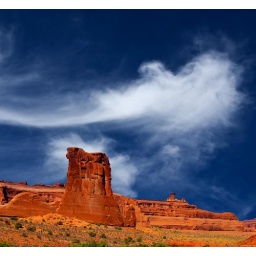
Interesting sky and clouds here. Red wall in Arches National Park, Utah